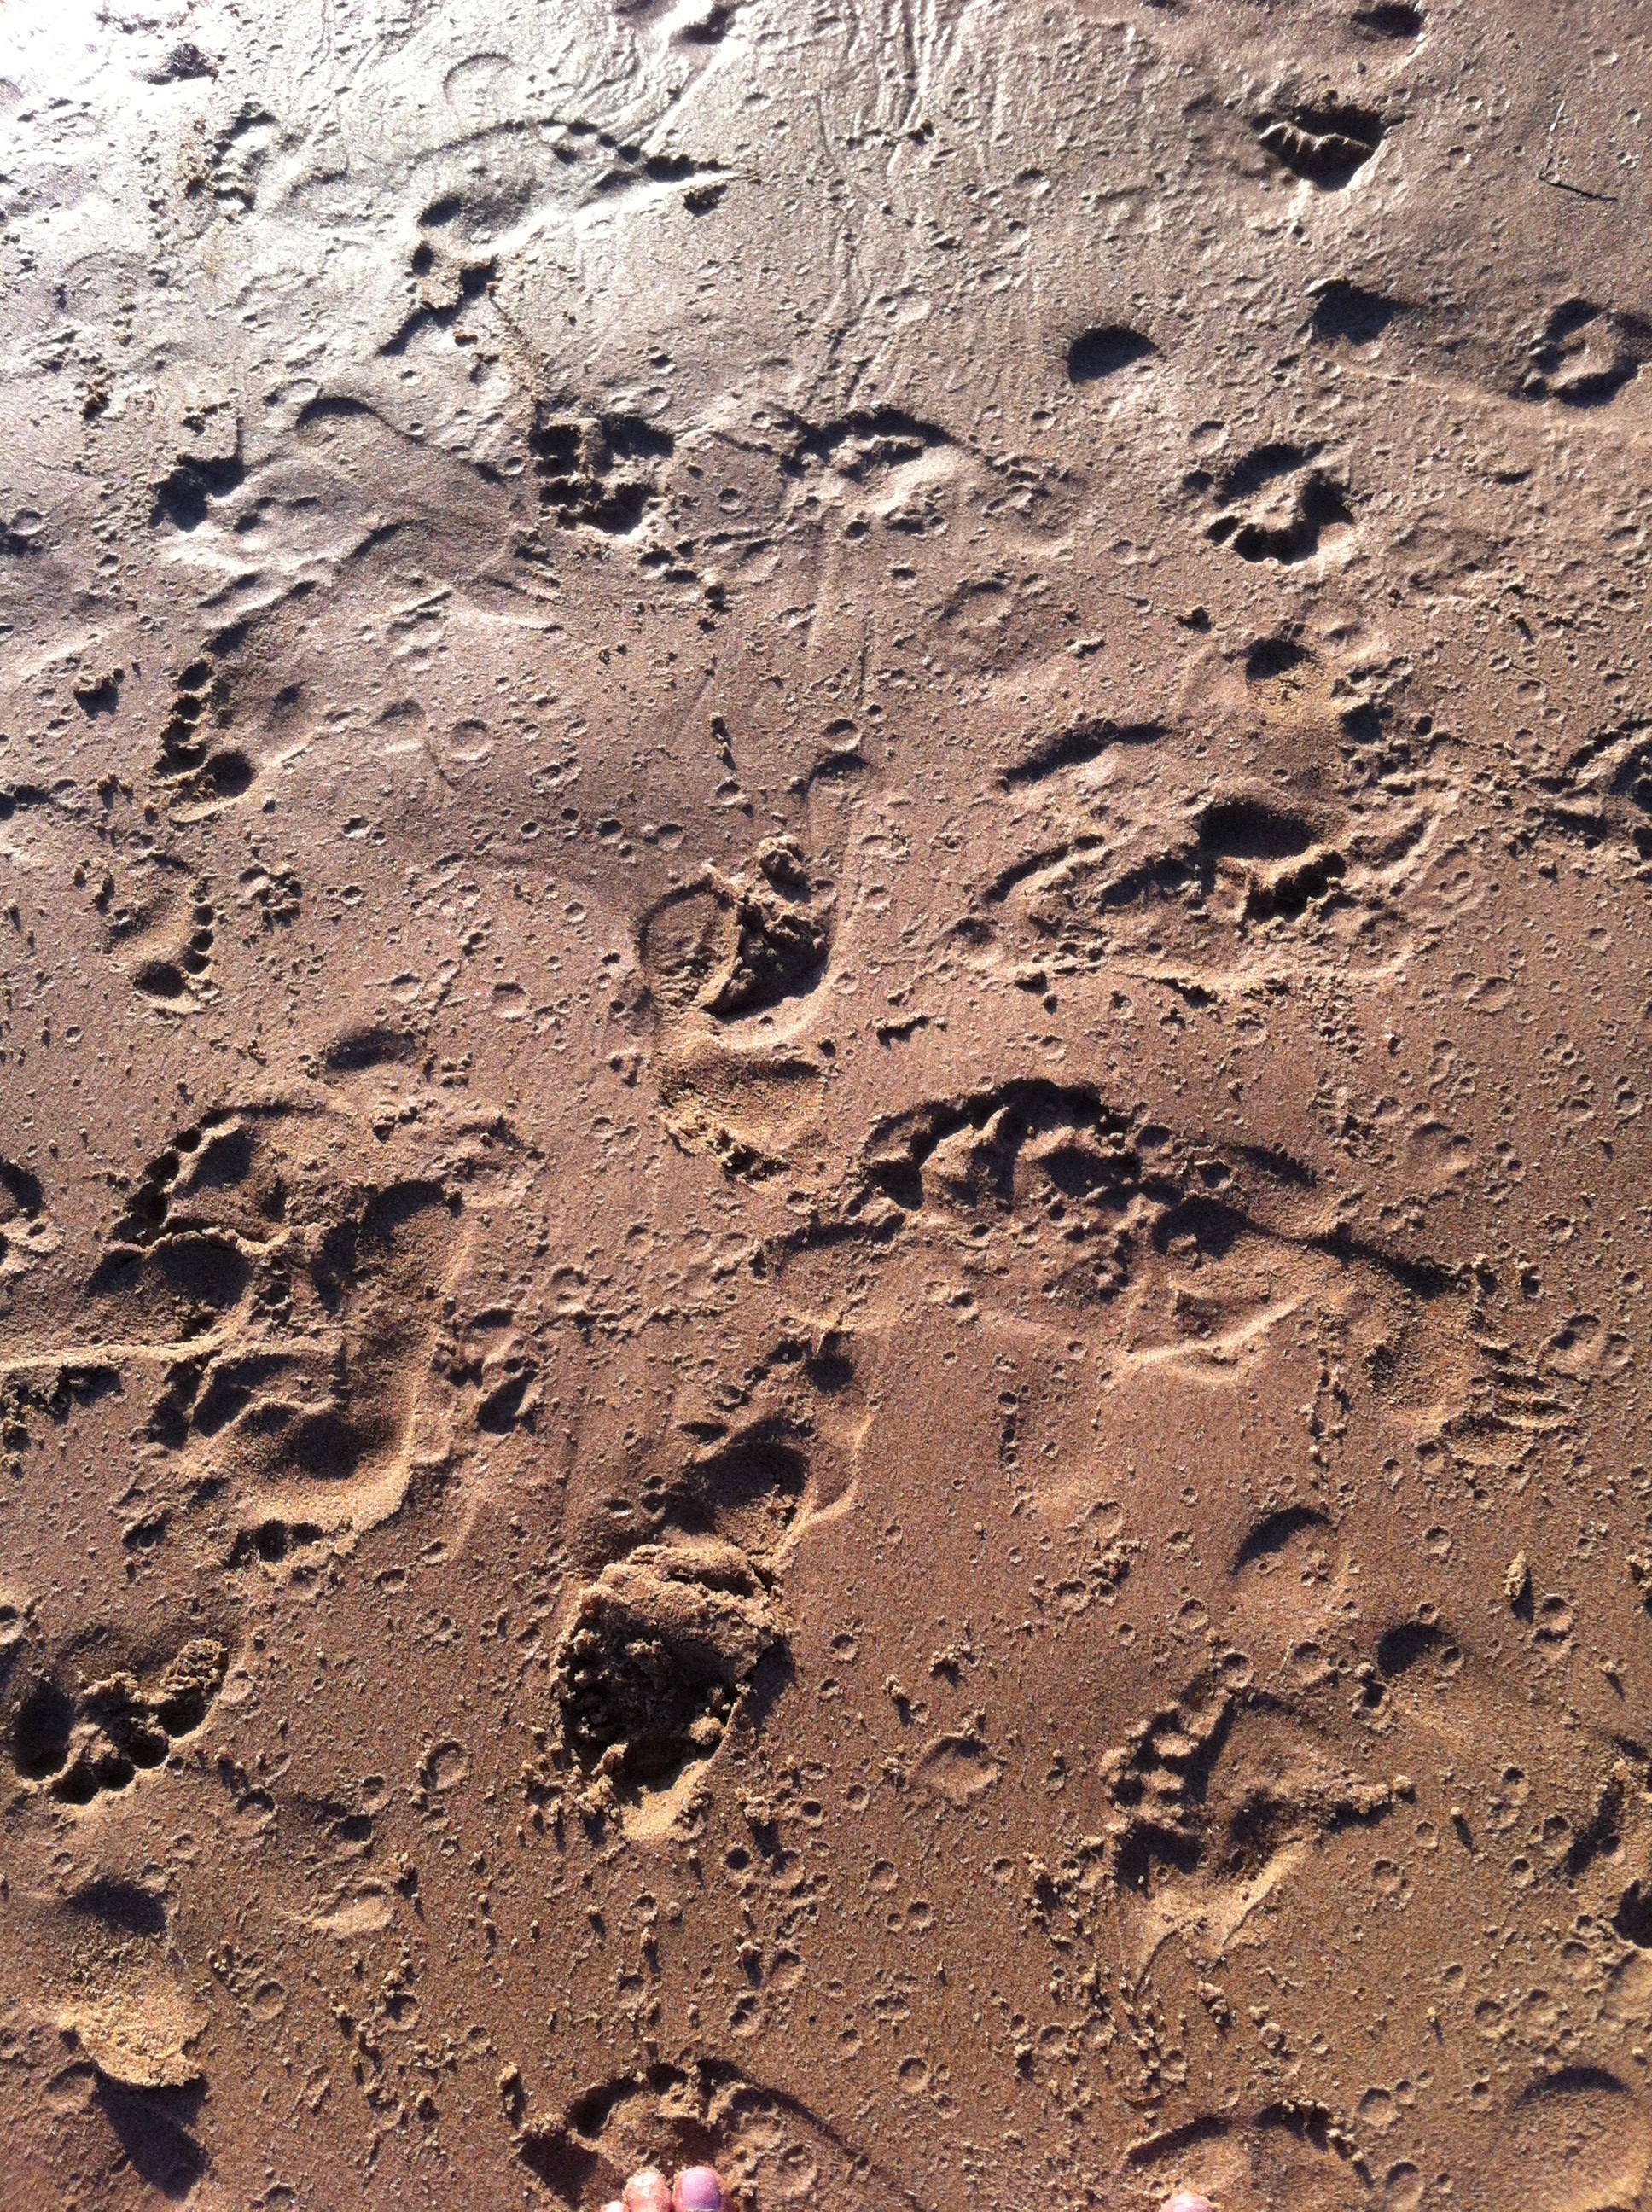
beach, sand, rock, texture, footprint, mud, soil, material, footprints, geology, temple, wet sand, ancient history